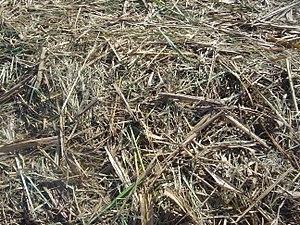
Les résidus de culture sont les parties aériennes des végétaux non récoltées et laissées sur le sol dans les champs ou les vergers au moment de la récolte : les tiges et les chaumes, feuilles et les gousses par exemple.